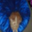
Label: cat